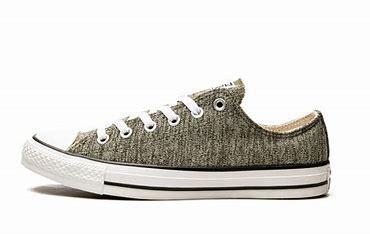
Brand: Converse
Model: Chuck Taylor All Star Ox